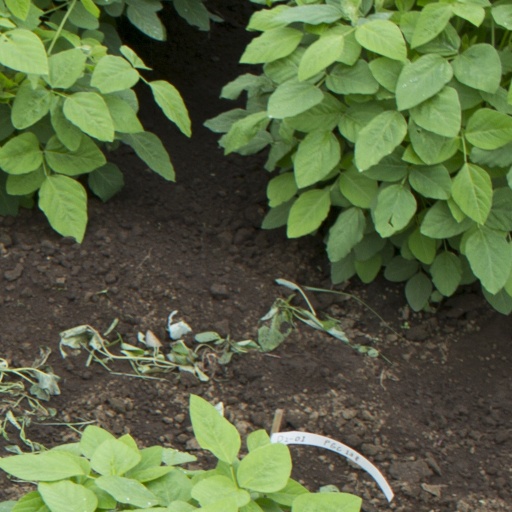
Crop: soybean